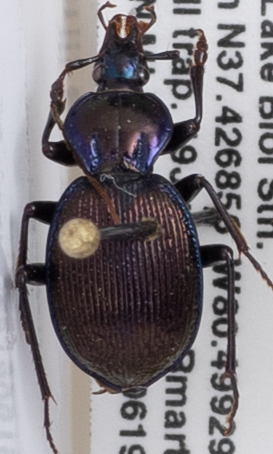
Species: Sphaeroderus canadensis lengi
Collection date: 2018-06-19
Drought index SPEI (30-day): -0.54
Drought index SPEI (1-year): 0.32
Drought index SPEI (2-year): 0.63